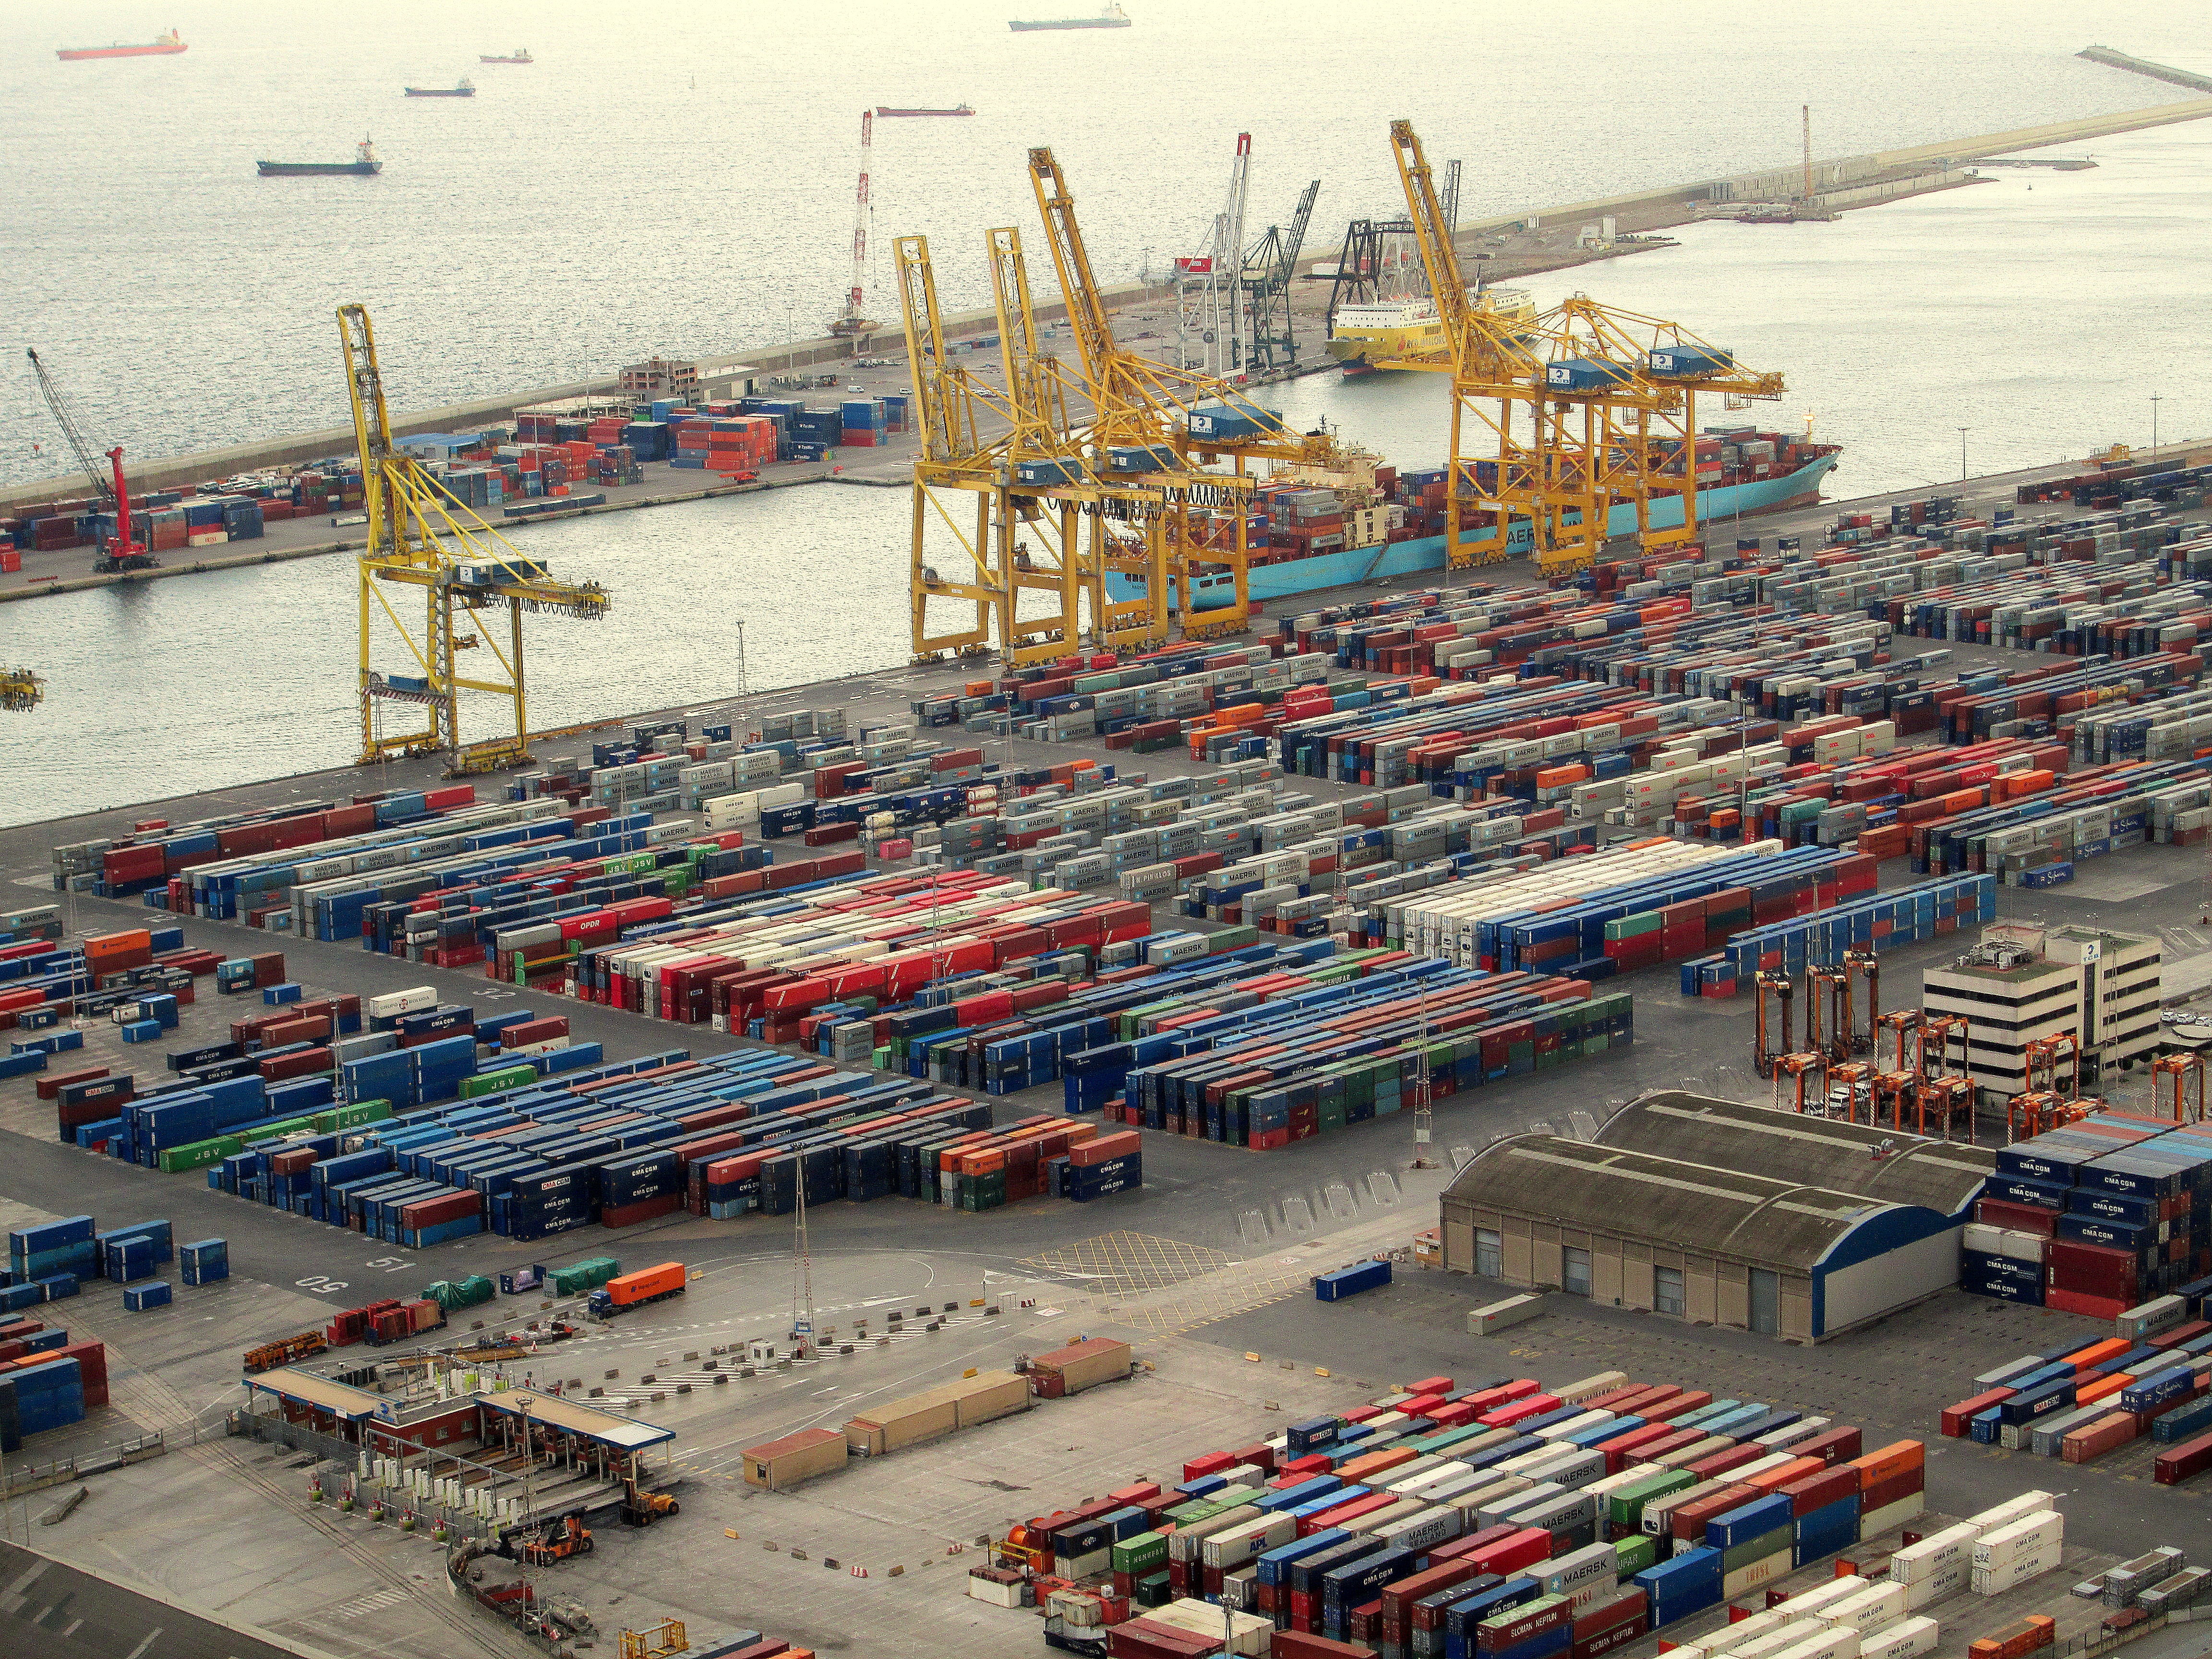
sea, ocean, transport, vehicle, seascape, industrial, port, shipment, storage, warehouse, arena, container, infrastructure, boats, ships, cranes, shipping, breakwater, seaport, export, import, bird's eye view